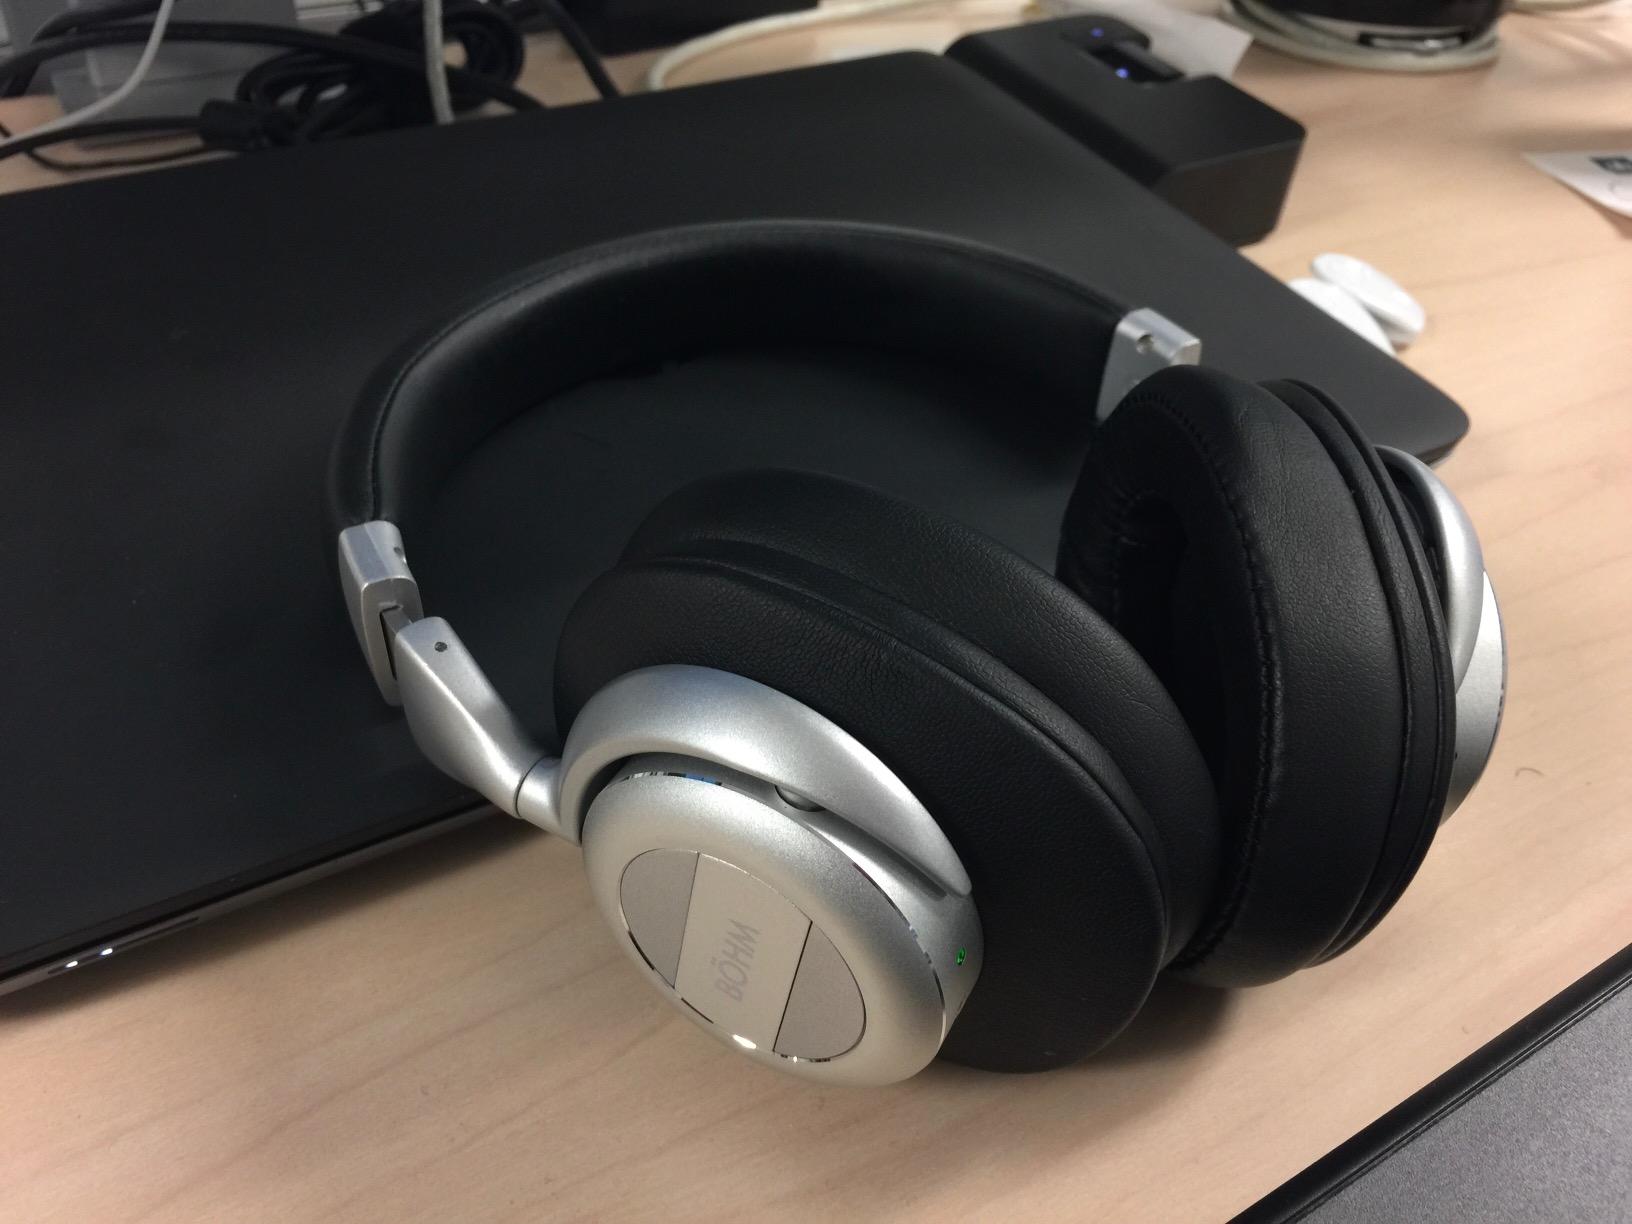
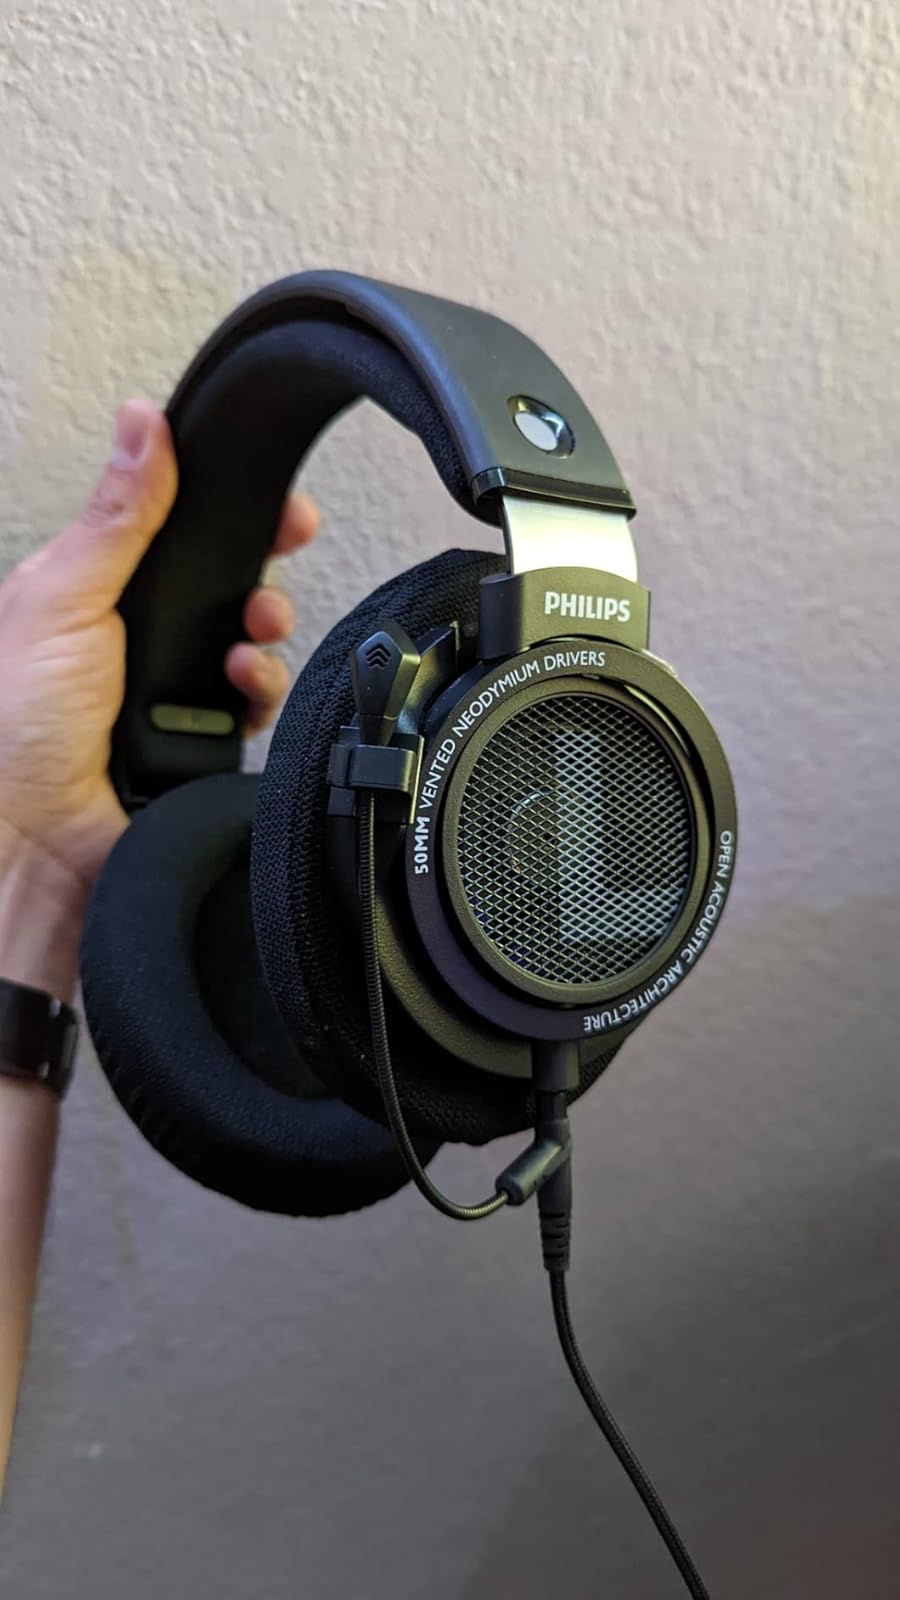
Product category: headphones
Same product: no